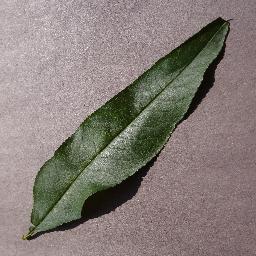
Label: Peach___healthy